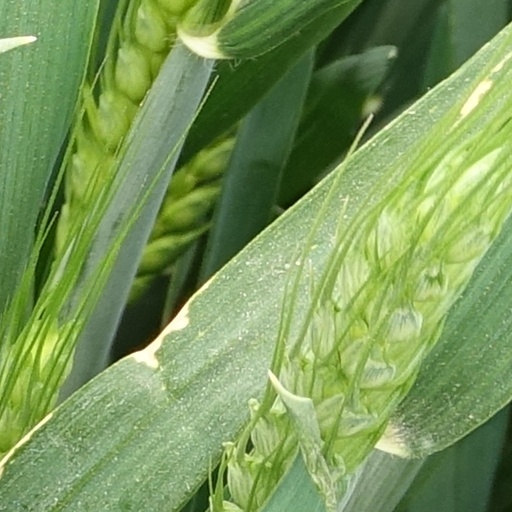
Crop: wheat